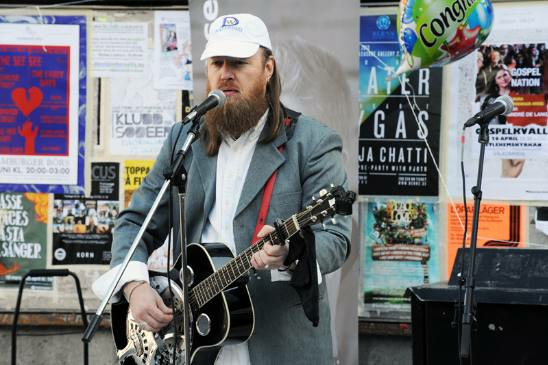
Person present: Yes